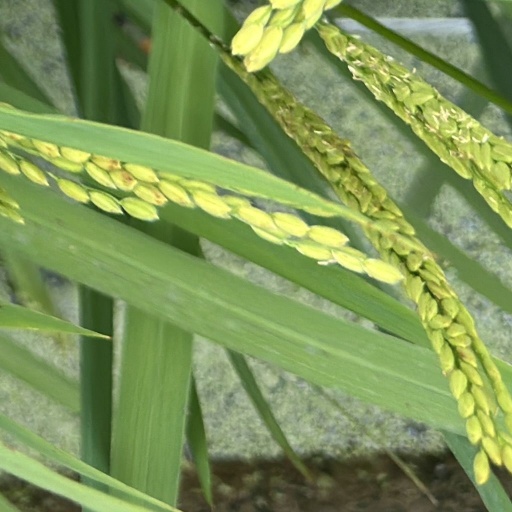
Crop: rice